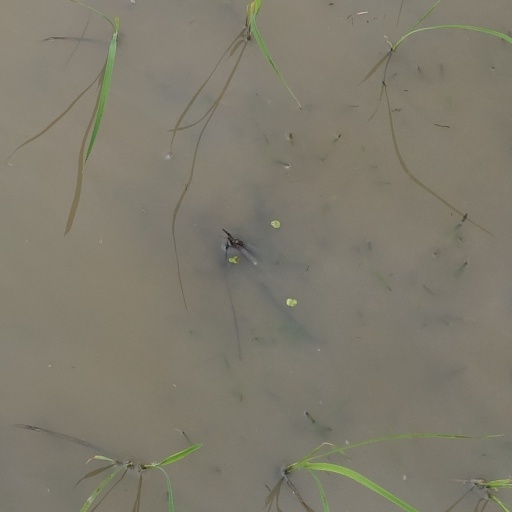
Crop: rice